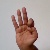
The image shows a hand gesture representing the letter 'F' in Indian Sign Language.